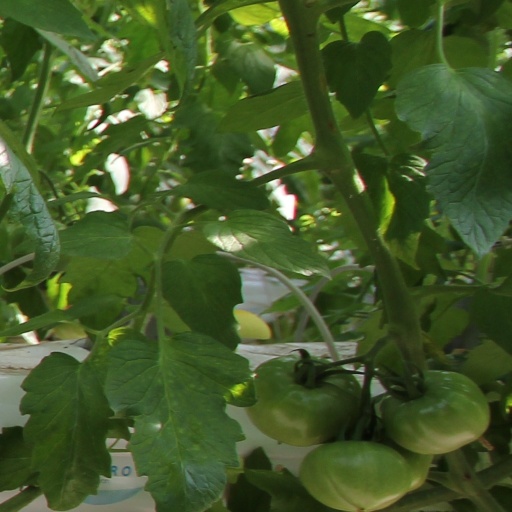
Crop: tomato